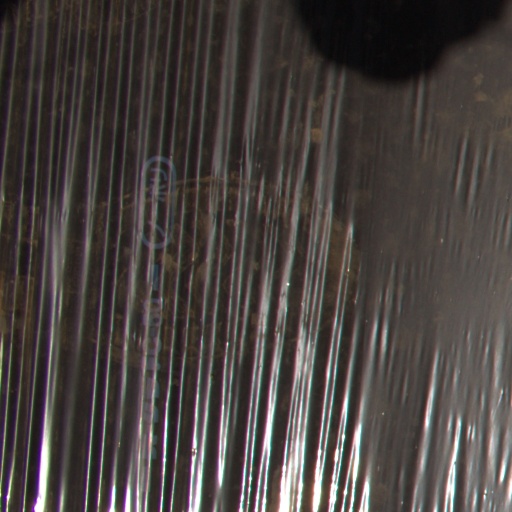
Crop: Jerusalem artichoke